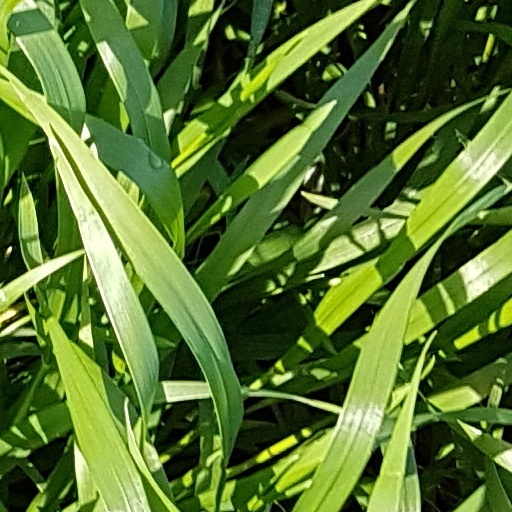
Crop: wheat